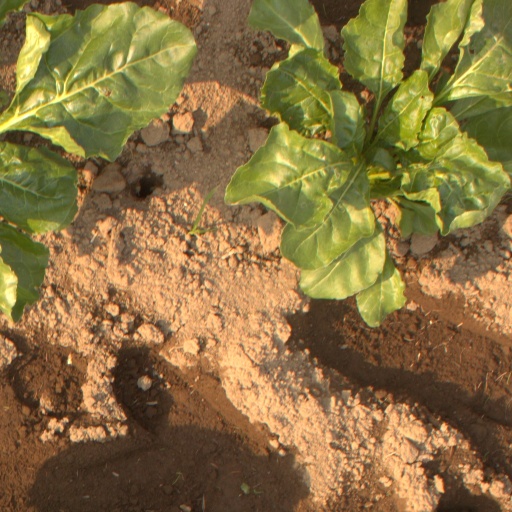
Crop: sugar beet